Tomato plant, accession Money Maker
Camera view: bottom (45 deg); turntable rotation: 240 degrees
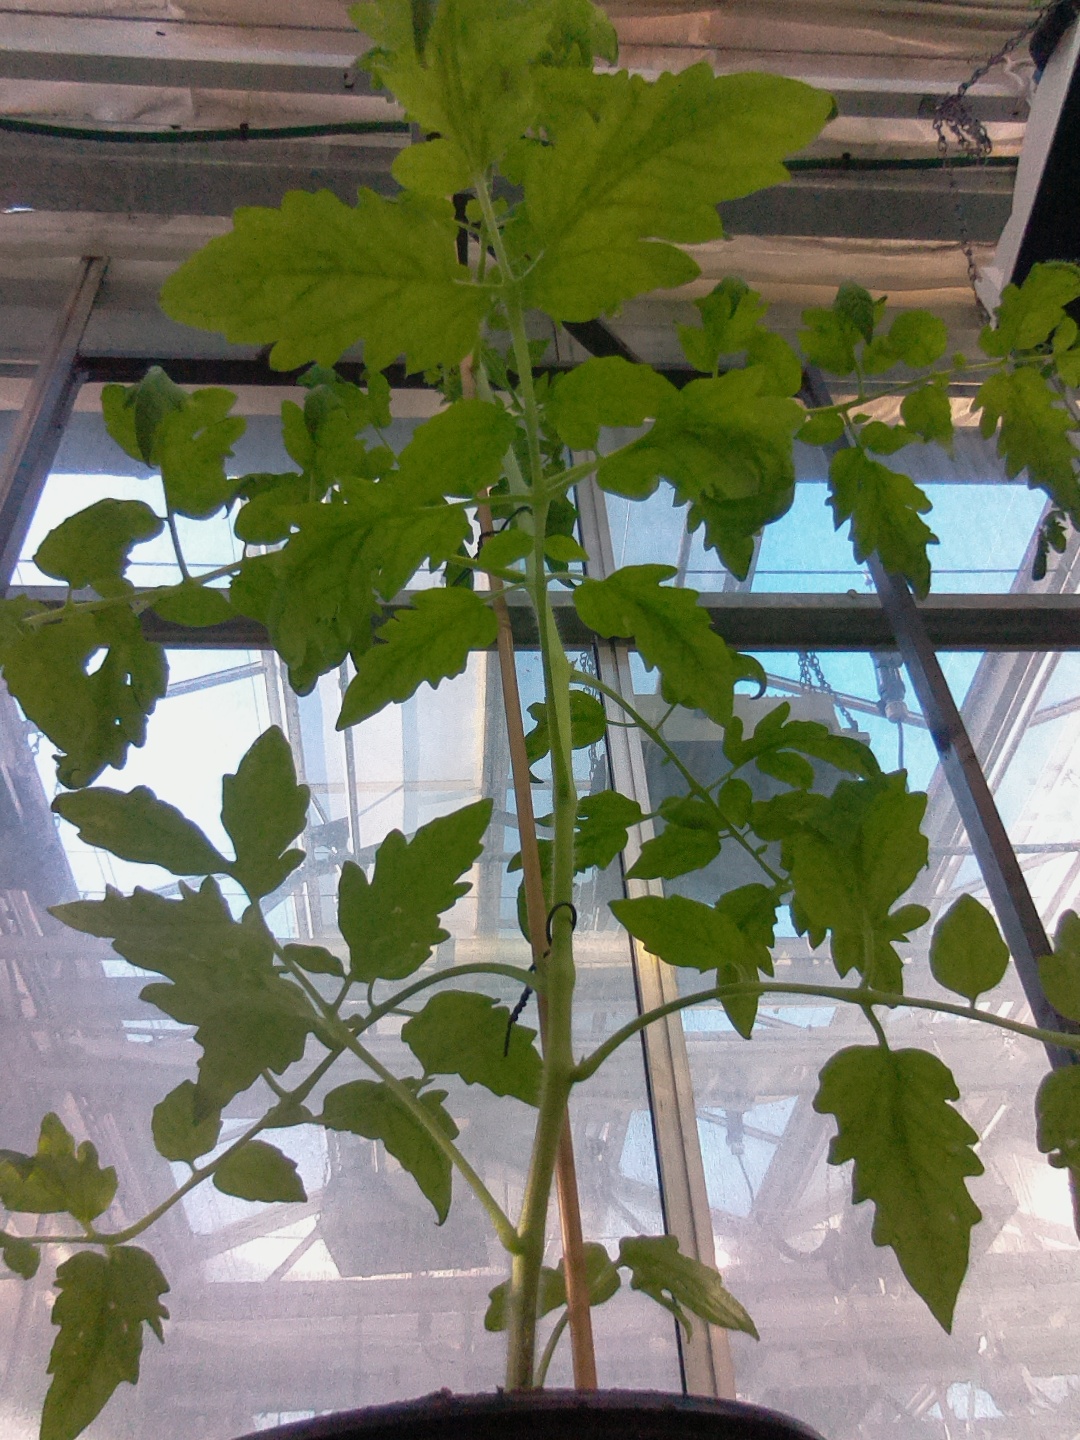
BBCH growth stage 52: 2 inflorescences visible